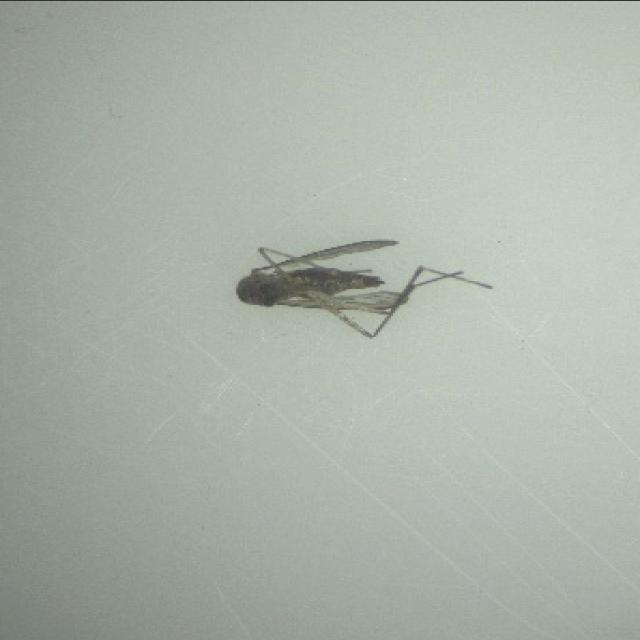
Species: culex_tritaeniorhynchus